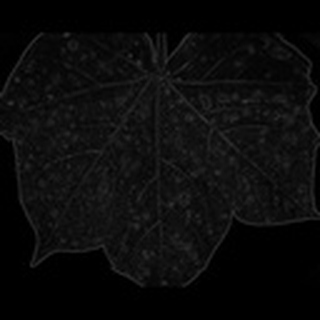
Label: cotton_target_spot